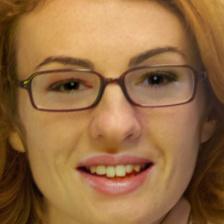
Label: faces